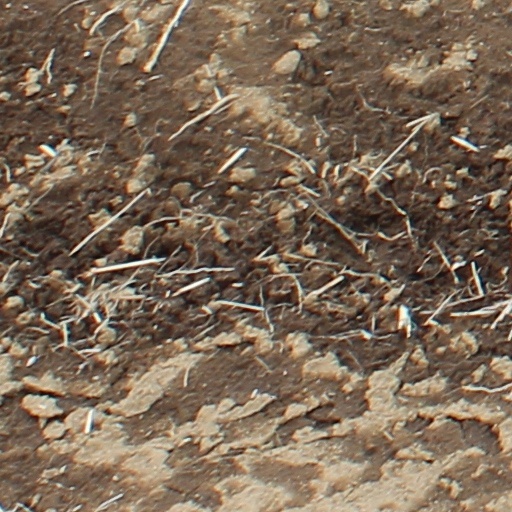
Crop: wheat